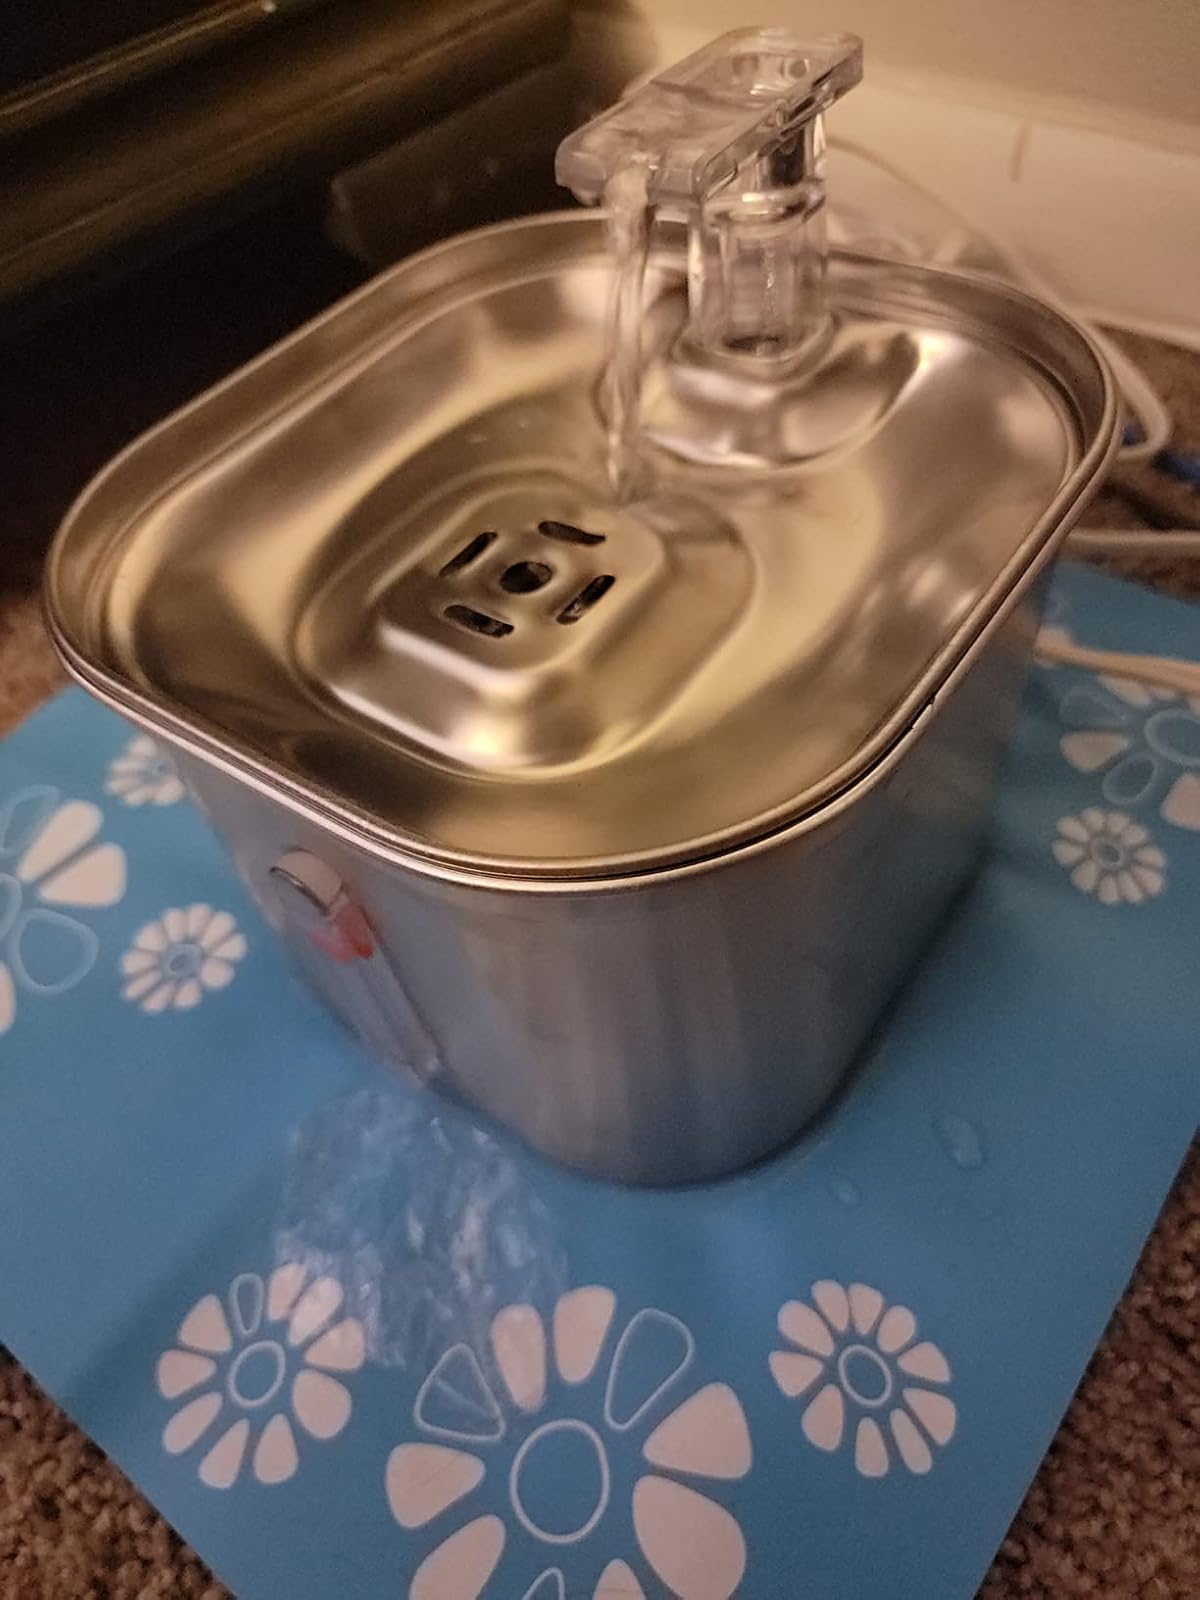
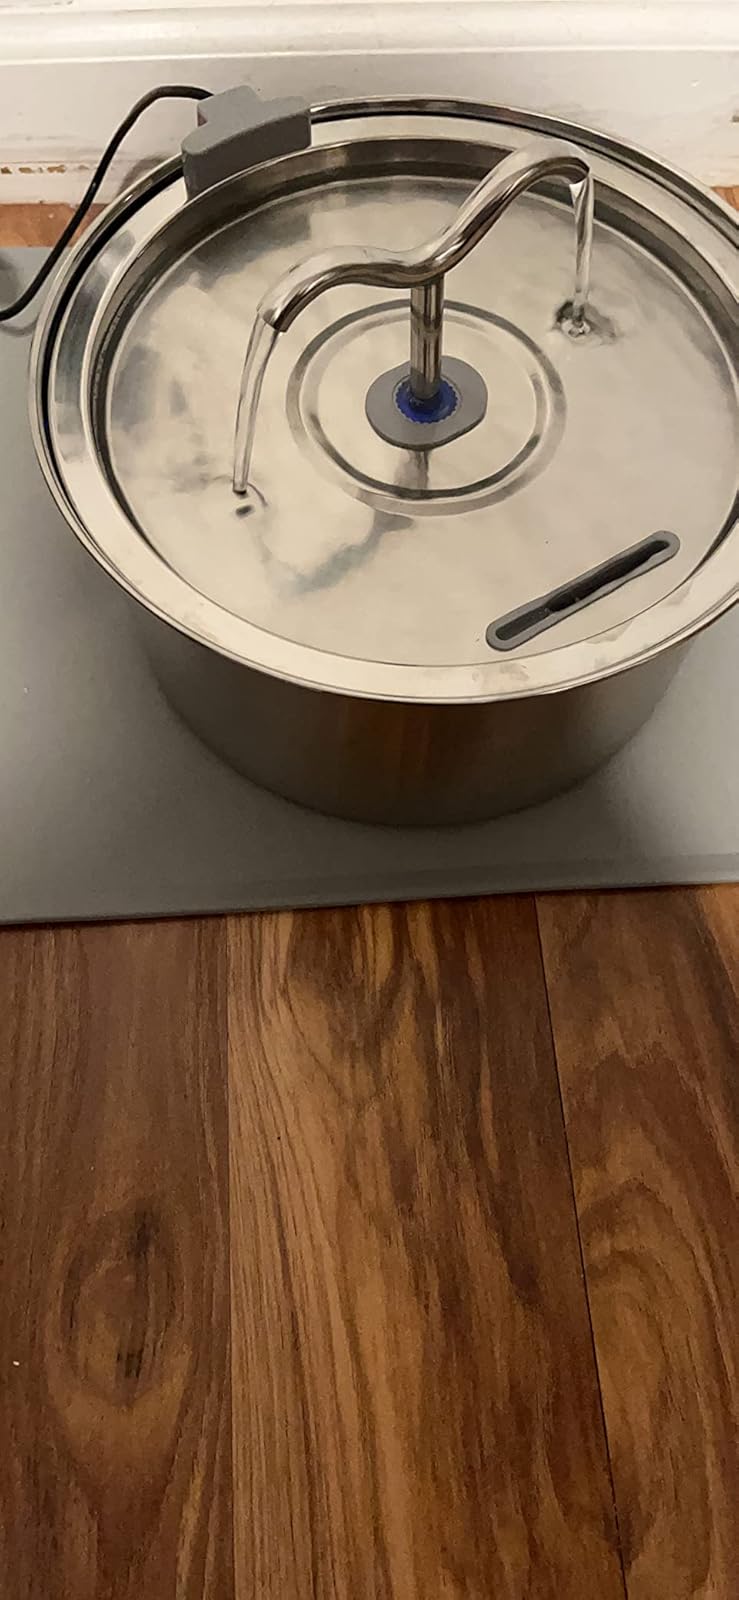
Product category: items_bowl
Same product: no